Sponge (tool)

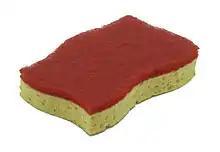
Vegetable fiber sponge: wood fiber sponge combined with scouring pad.

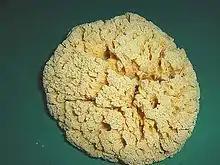
Animal fiber sponge: A Greek natural sponge.

A sponge is a cleaning aid made of soft, porous material. Typically used for cleaning impervious surfaces, sponges are especially good at absorbing water and water-based solutions.